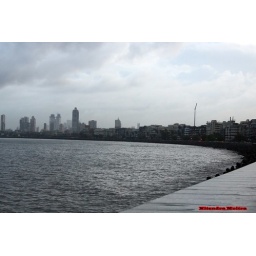
The sea in black and white and the sky with a blue hinge in it....